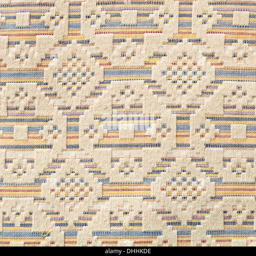
close up of a detailed pattern on a blanket